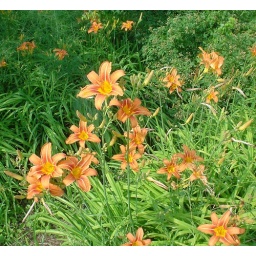
From late June through mid to late July, my bike rides on the roads in Michigan are lined with these.